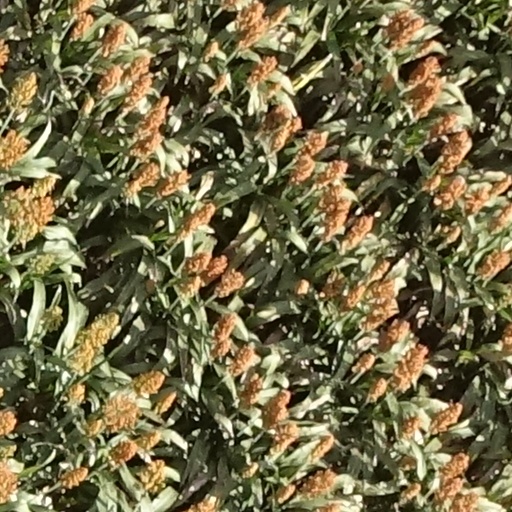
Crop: sorghum